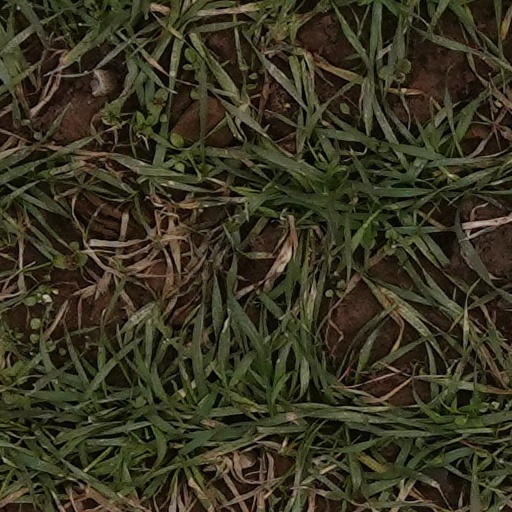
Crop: wheat